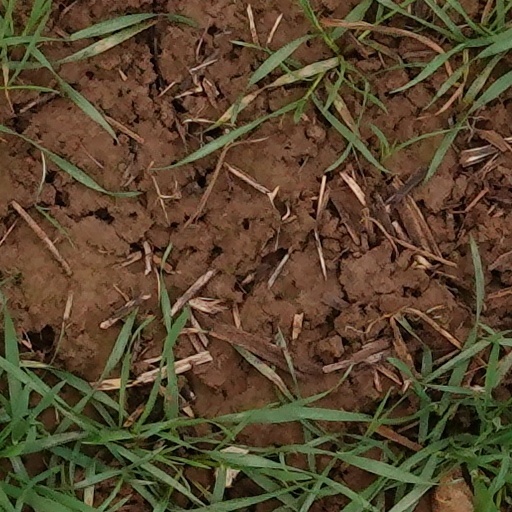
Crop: wheat